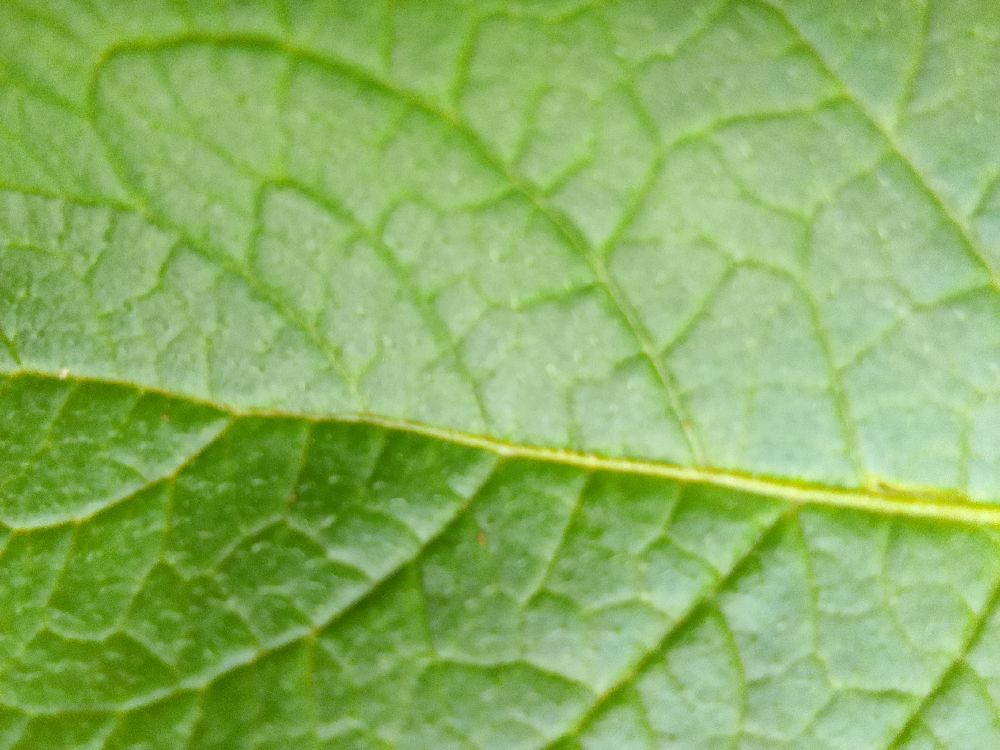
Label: Healthy